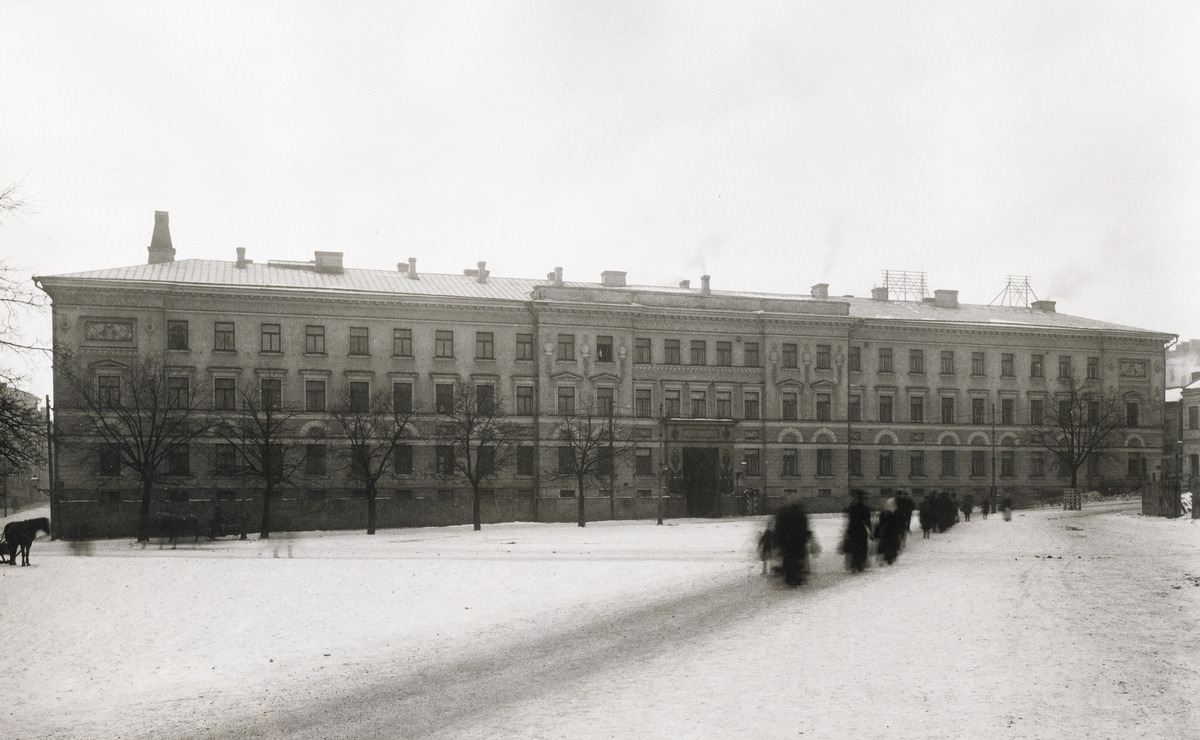
Suomen Kaartin kasarmi, Kasarmitorin laidalla
sisällön kuvaus: Suomen Kaartin kasarmi, Kasarmitorin laidalla. mustavalkoinen
Ajankohta: kuvausaika 1900 -luvun alku
Paikka: Suomi, Uusimaa, Helsinki, Kaartinkaupunki Helsinki, Eteläinen Makasiinikatu 8
Aiheet: rakennukset julkiset rakennukset, torit aukiot, vuodenajat talvi, jalankulkijat, hevosajoneuvot